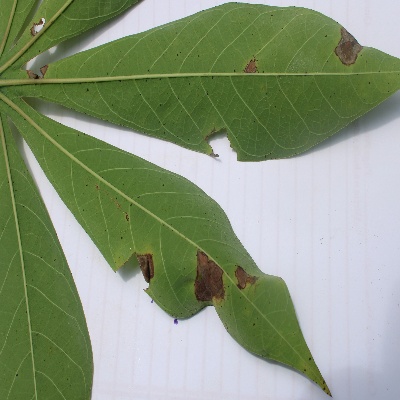
Crop: Cassava
Condition: brown spot